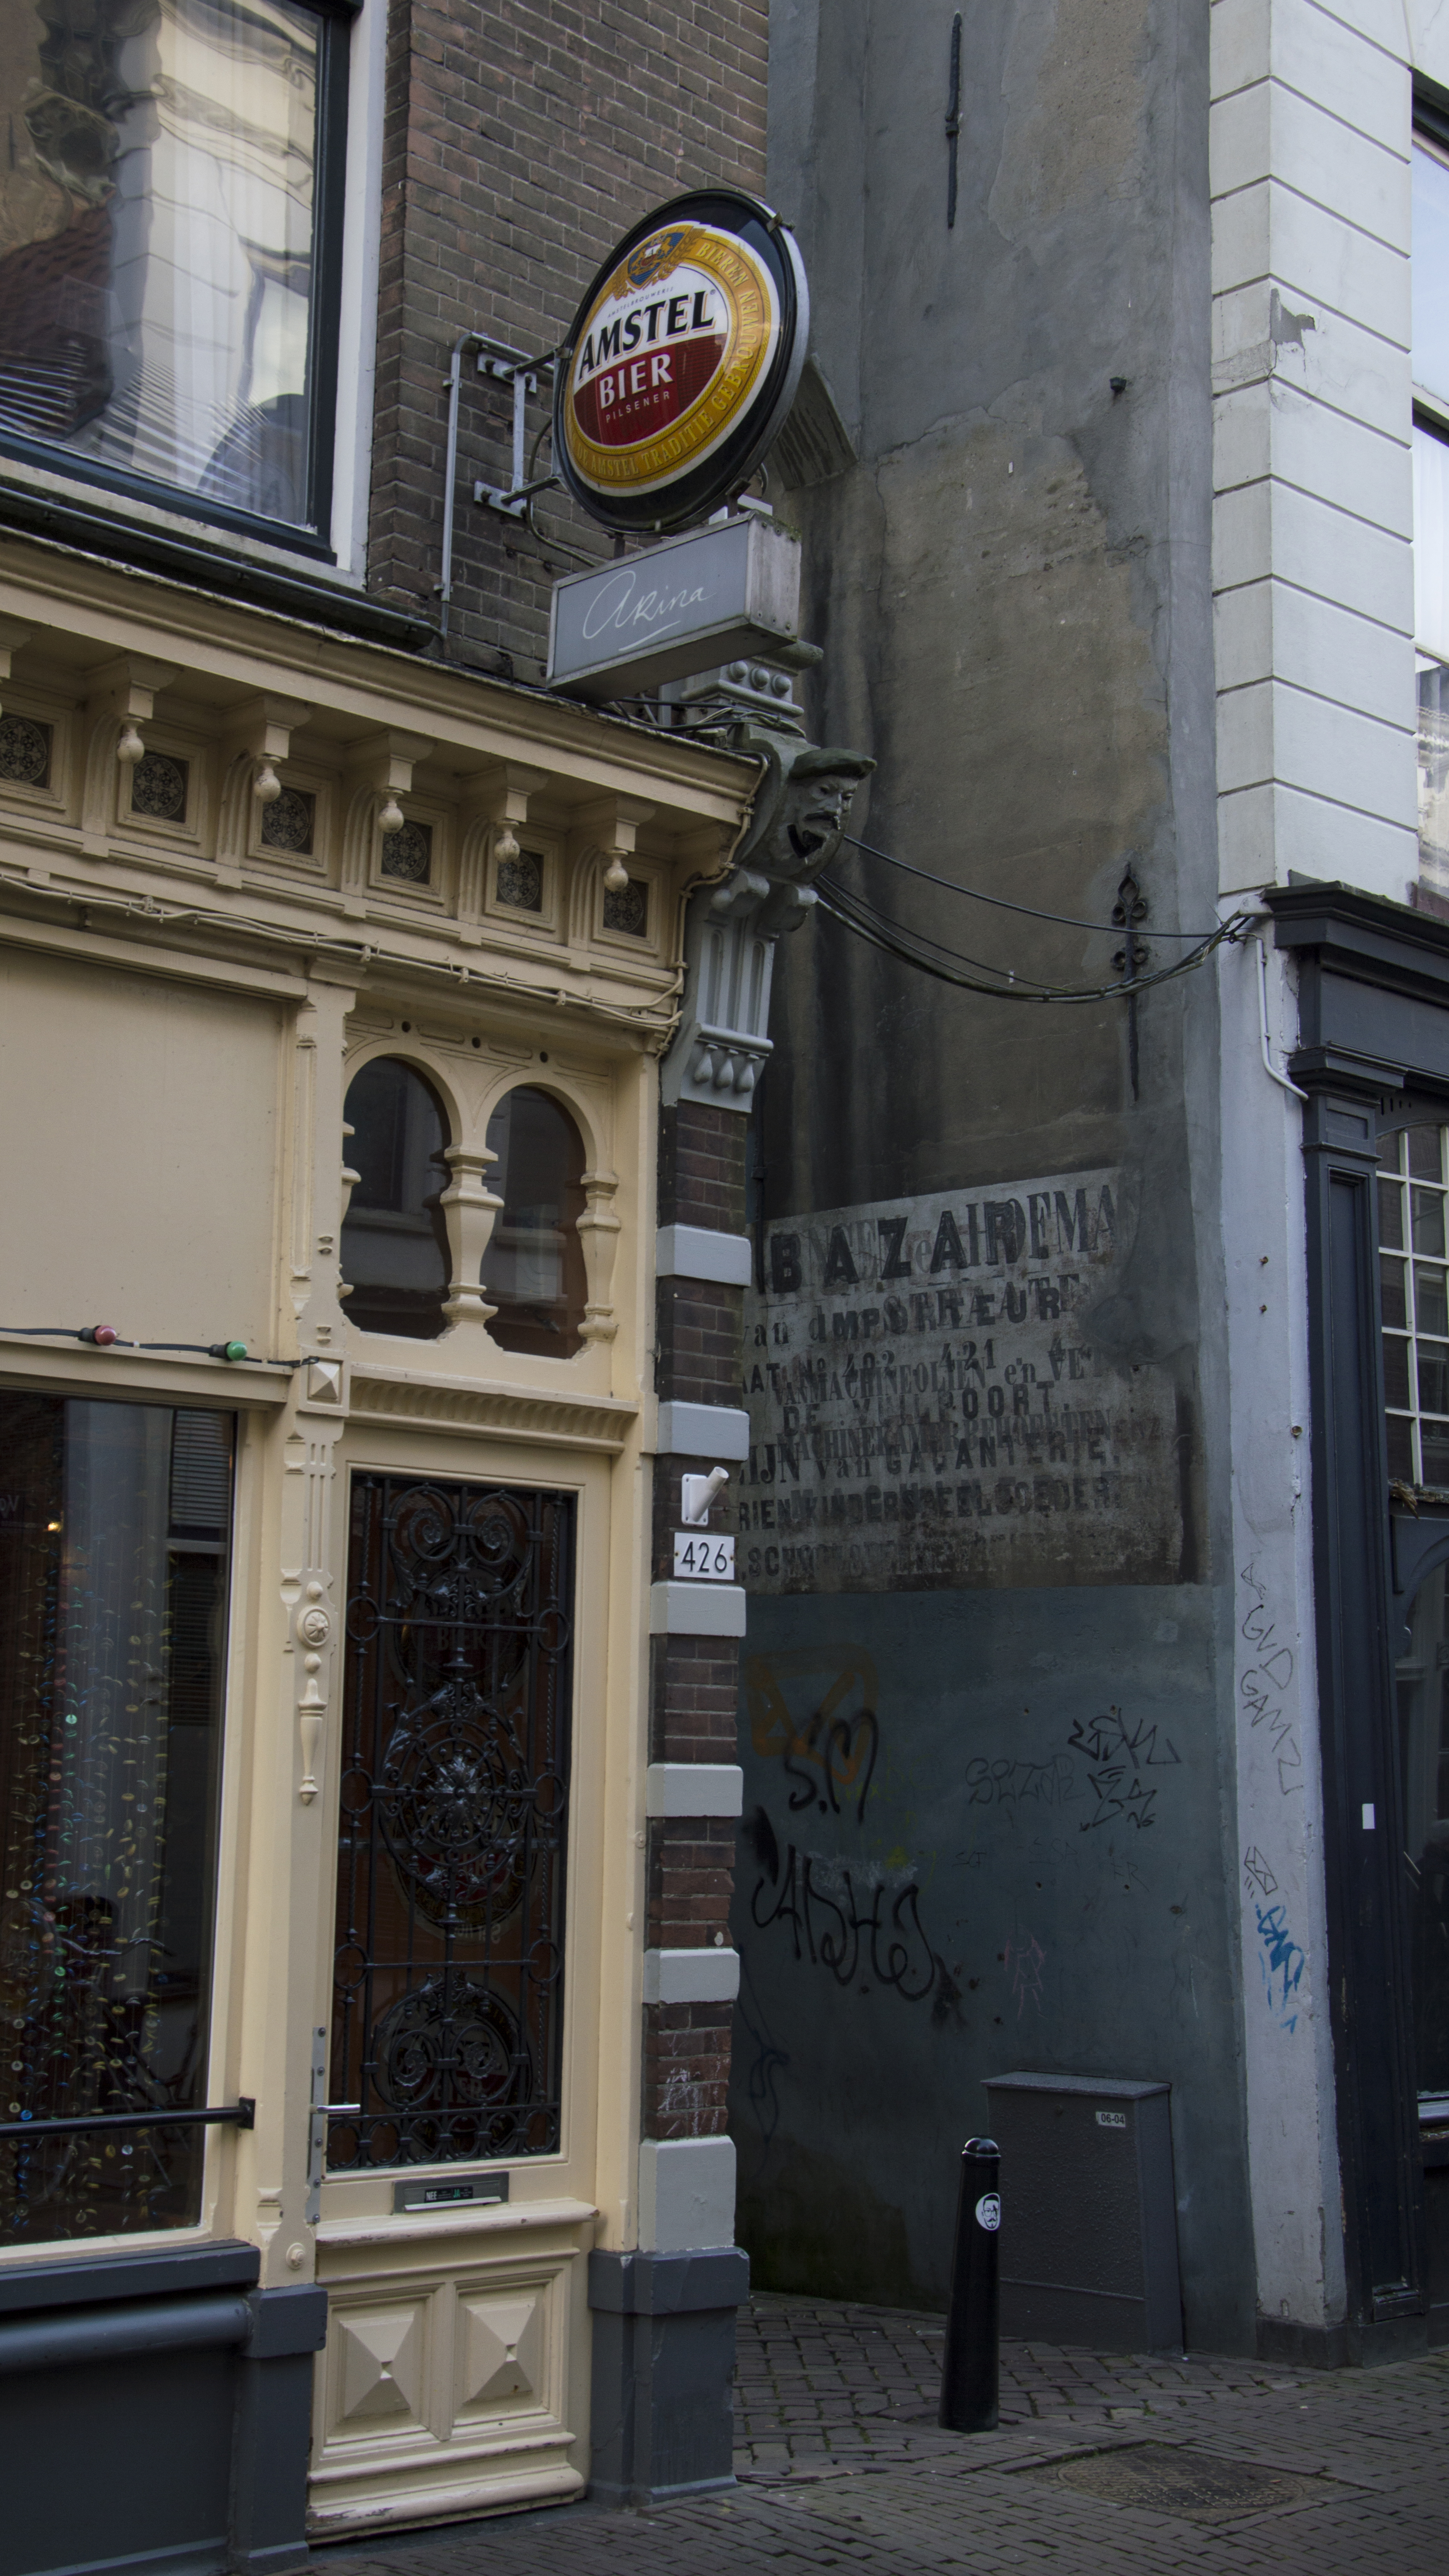
outdoor, cafe, architecture, road, street, photography, town, building, alley, city, urban, wall, monument, photo, downtown, bar, facade, nikon, historic, art, holland, nederland, netherlands, infrastructure, dutch, outdoorphotography, picture, photograph, fotos, foto, fotografie, urbanphotography, advertisment, paulvandevelde, pdvandevelde, padagudaloma, landschapsfotografie, dordrecht, stadsfotografie, nederlandinfotos, historisch, voorstraat, stadswandeling, architectuur, pvdvfotografie, pdvandeveldedordrecht, diep, rondjedordt, dedordtevaer, dutchphotography, nederlandsefotografie, dutchphotogaraphy, totallydutch, fotografienederland, hollandsefotografie, fotografieholland, dordtmonumenteel, fotosdordrecht, fotosvandordrecht, erfgoedcentrumdiep, openmonumentendag, fotovandeweek, dordrechtmonumenteel, gevel, vakwerk, amstelbier, neighbourhood, grafitty, reclame, steeg, smeedwerk, urban area, ancient history, human settlement